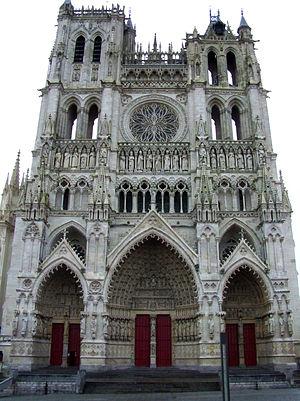
Façade de la cathédrale Notre-Dame d'Amiens, France
Une définition de l'histoire de la construction, qui la distingue de l'histoire de l'architecture, pourrait nous être donnée par Vitruve : elle s'attache à décrire les matériaux que fournit la nature et l'usage qu'on en fait. Il n'y est pas question de l'origine de l'architecture, mais bien de celle des bâtiments, ainsi que de la manière dont on est parvenu à donner à l'art de bâtir les développements et le degré de perfection où nous le voyons aujourd'hui. Le champ de l'histoire de la construction s'est constitué dans certains pays comme un domaine d'étude universitaire à part entière.